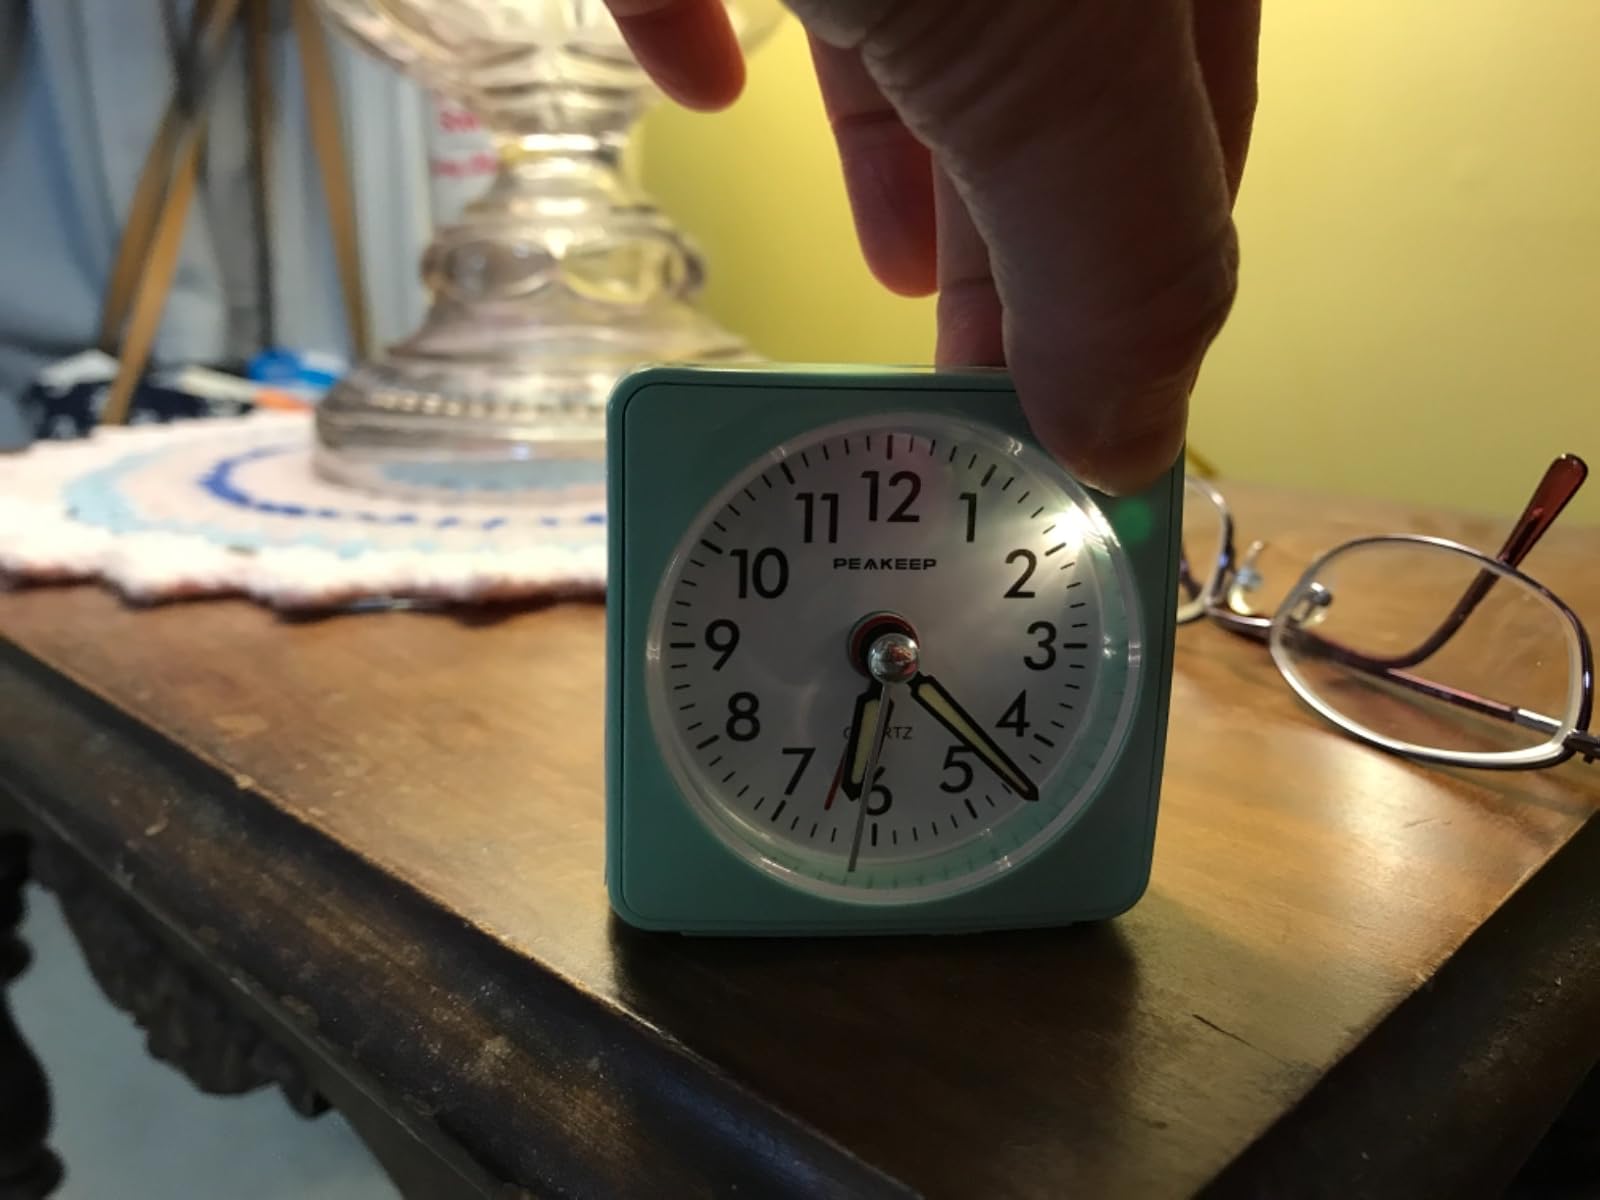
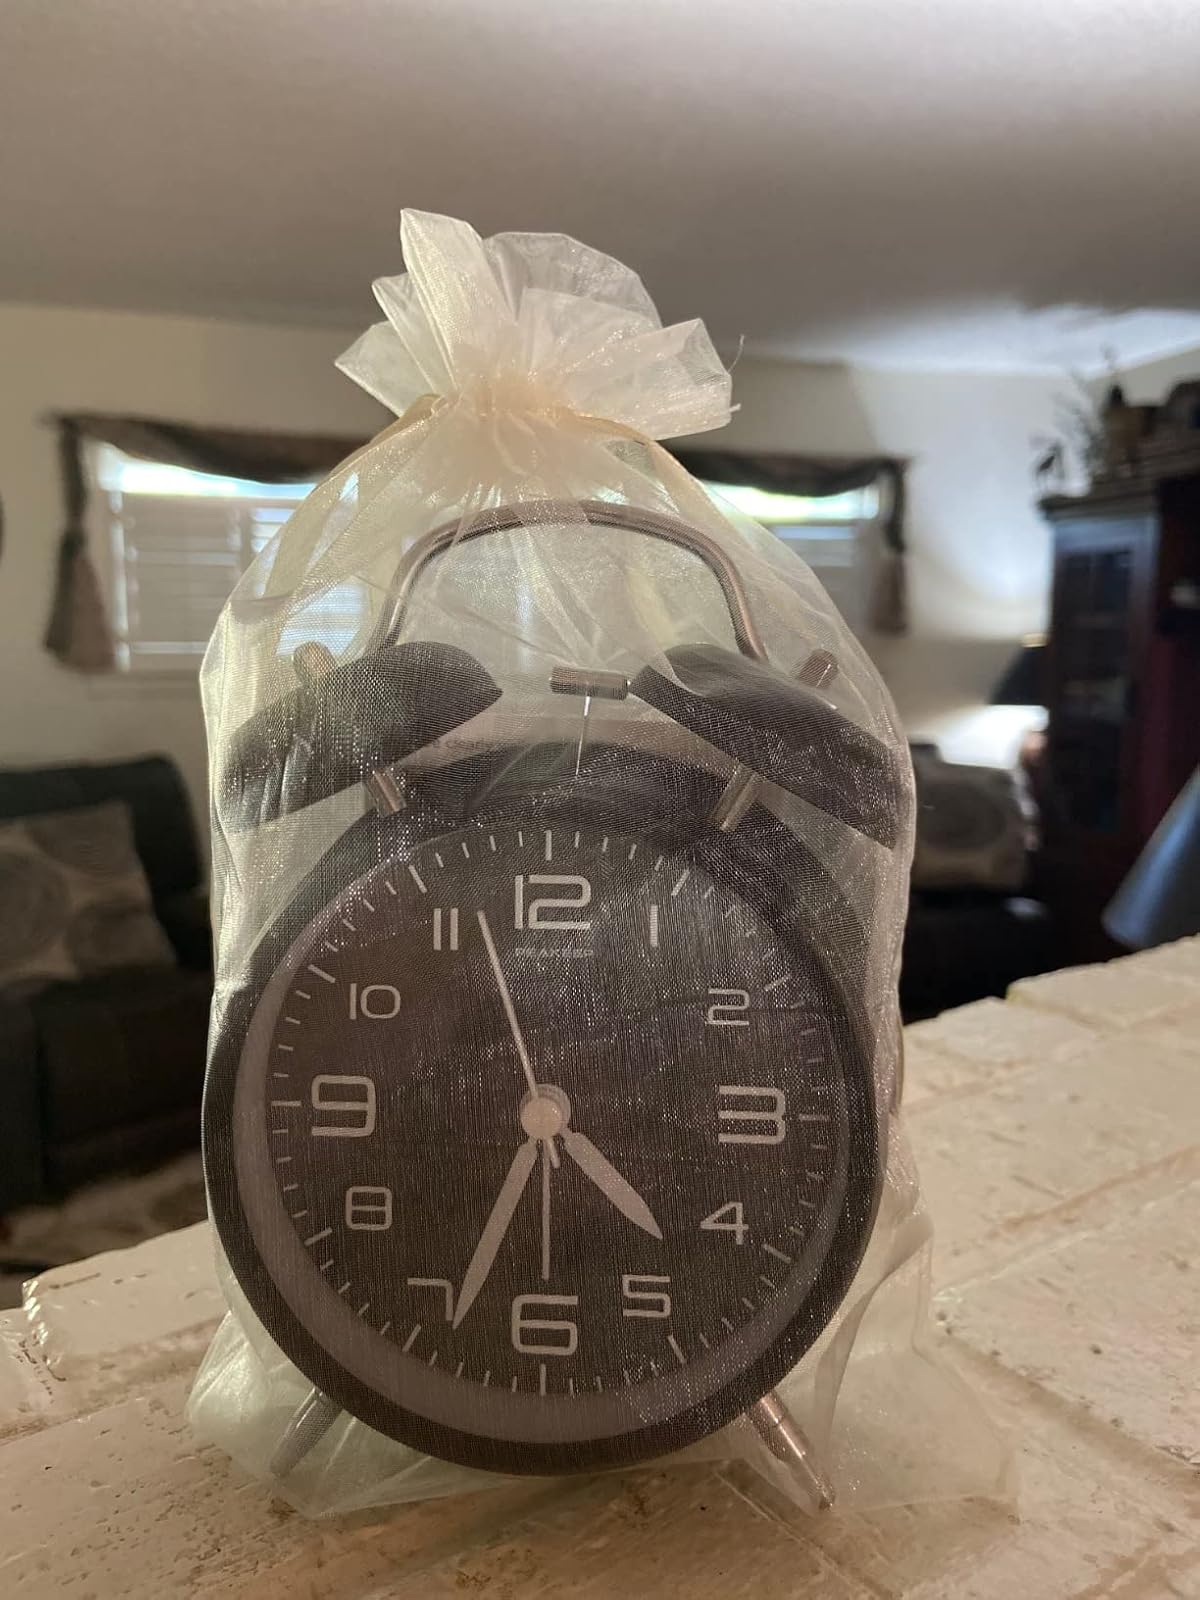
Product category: clock
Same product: no